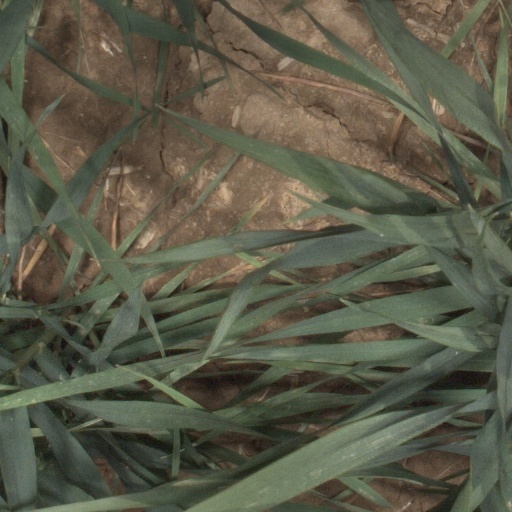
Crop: wheat